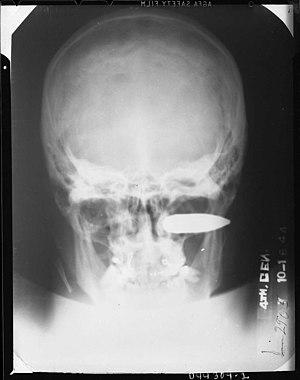
Blessure au visage par balle incendiaire de mitrailleuse calibre 0,50,entrée juste au-dessous du sourcil droit. 11 jours après la blessure, le patient a commencé une hémorragie avec si abondante qu'il a été impossible de mener à bien les procédures d'urgence. Patient décédé. seconde guerre mondiale. 4e Hôpital general
La traumatologie est l'étude médicale des traumatismes physiques, c'est-à-dire des atteintes à la santé résultant d'une action extérieure violente et soudaine.